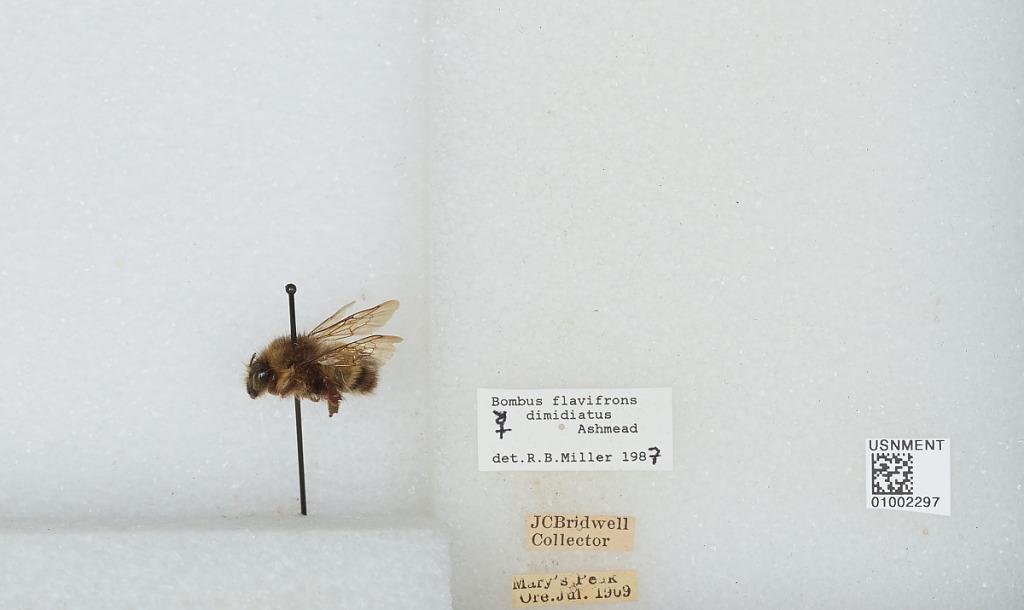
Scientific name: Bombus (Pyrobombus) flavifrons Cresson
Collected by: J. Bridwell
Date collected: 1909-7-
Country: United States
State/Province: Oregon
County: Benton
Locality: Mary's Peak
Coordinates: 44.5044, -123.552
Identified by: Miller, R. B.